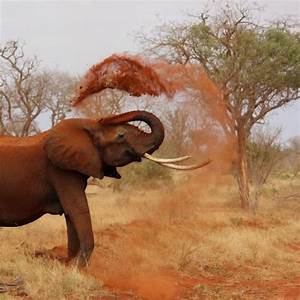
Label: elefante